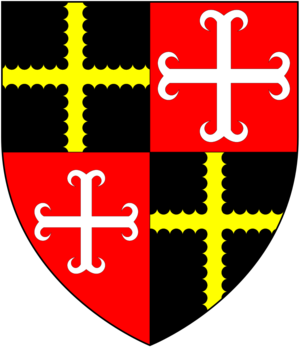
Baron Willoughby est un titre héréditaire dans la pairie d'Angleterre.
La bataille de Losecoat Field fut livrée le 12 mars 1470 pendant la guerre des Deux-Roses. Elle opposa les forces du baron Robert Welles, soutenant la rébellion de Richard Neville, à celles du roi Édouard IV, et se termina par la victoire de l'armée royale.
Le siège de Paris de 1435-1436 est effectué par les troupes françaises de Charles VII sous les ordres du maréchal Ambroise de Loré au cours de la dernière phase de la guerre de Cent Ans. Au bout d'un an de siège, les Français parviennent à reprendre leur capitale et à en chasser l'occupant anglais.